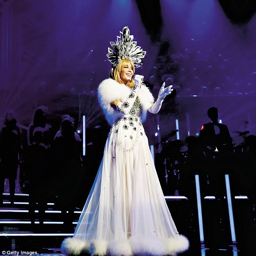
this is a gig for which event may be partly responsible .